Solomon Byrd

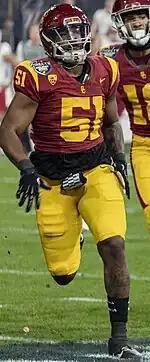
Byrd at the 2023 Holiday Bowl

Solomon Byrd (born December 1, 1999) is an American professional football defensive end for the Houston Texans of the National Football League (NFL). He played college football for the Wyoming Cowboys and the USC Trojans and was selected by the Texans in the seventh round of the 2024 NFL draft.